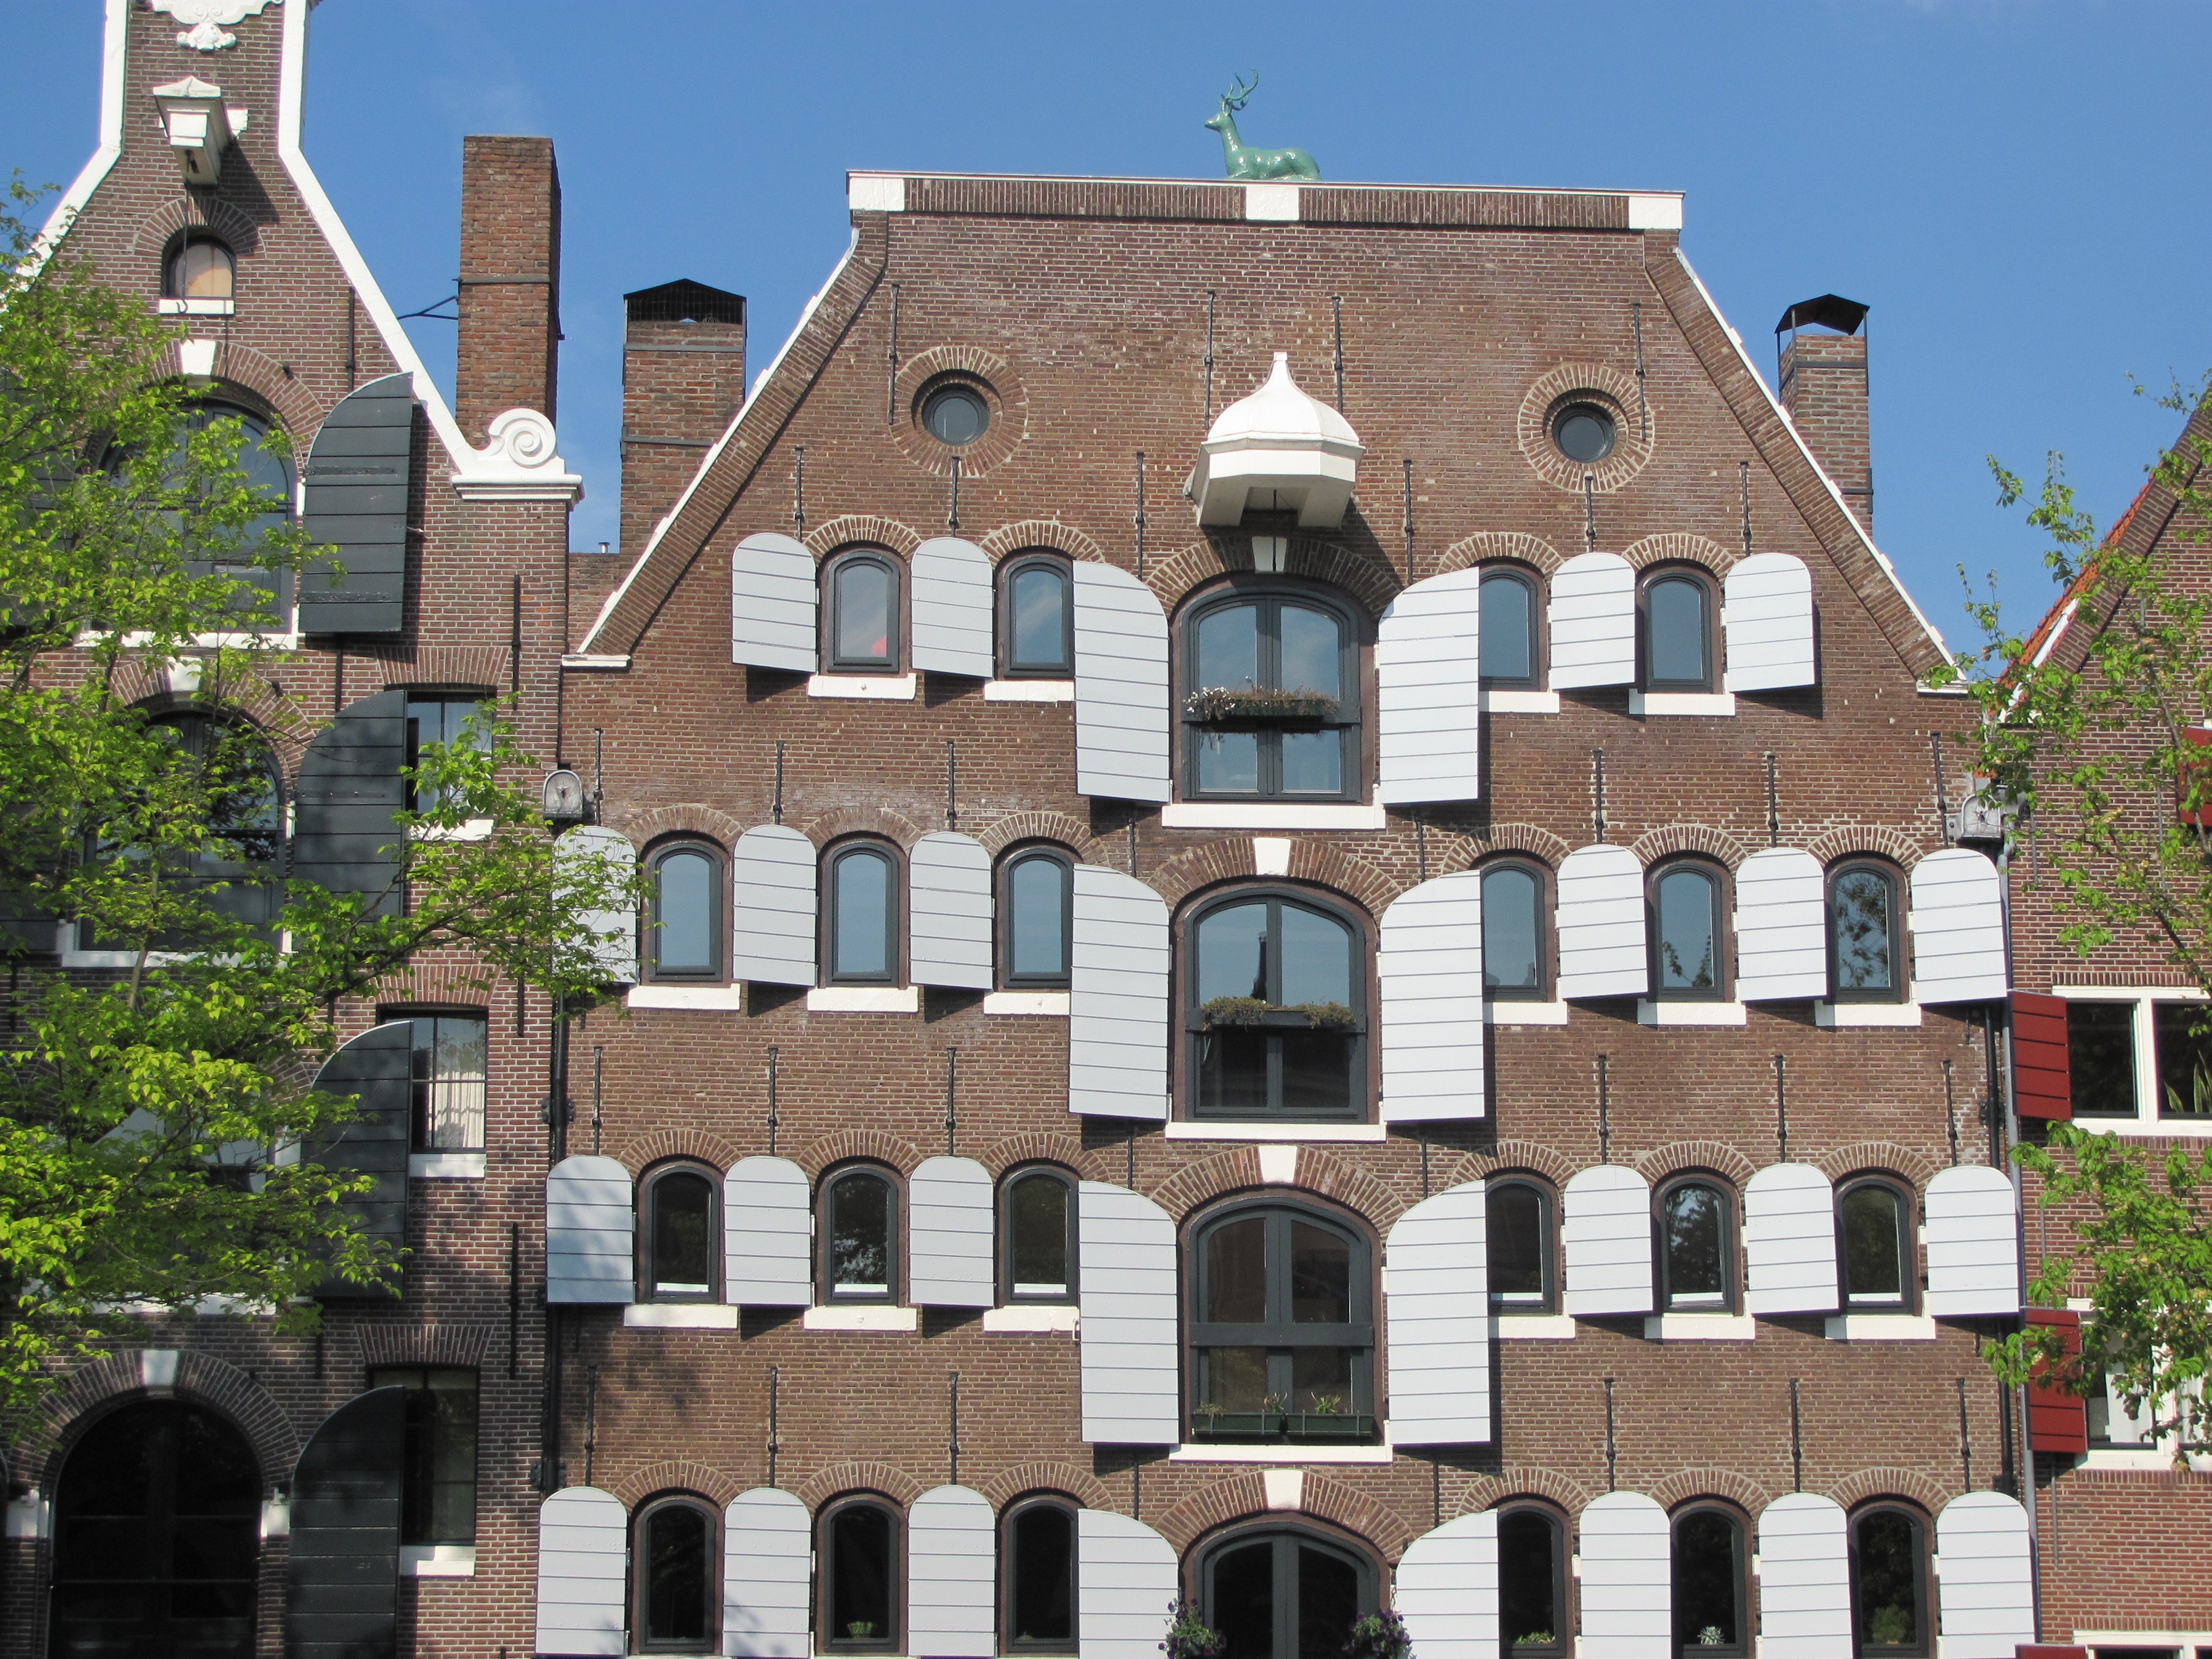
architecture, house, town, building, chateau, home, canal, downtown, landmark, facade, property, church, amsterdam, estate, neighbourhood, construction art, residential area